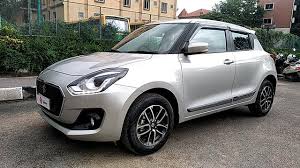
Label: noambulance